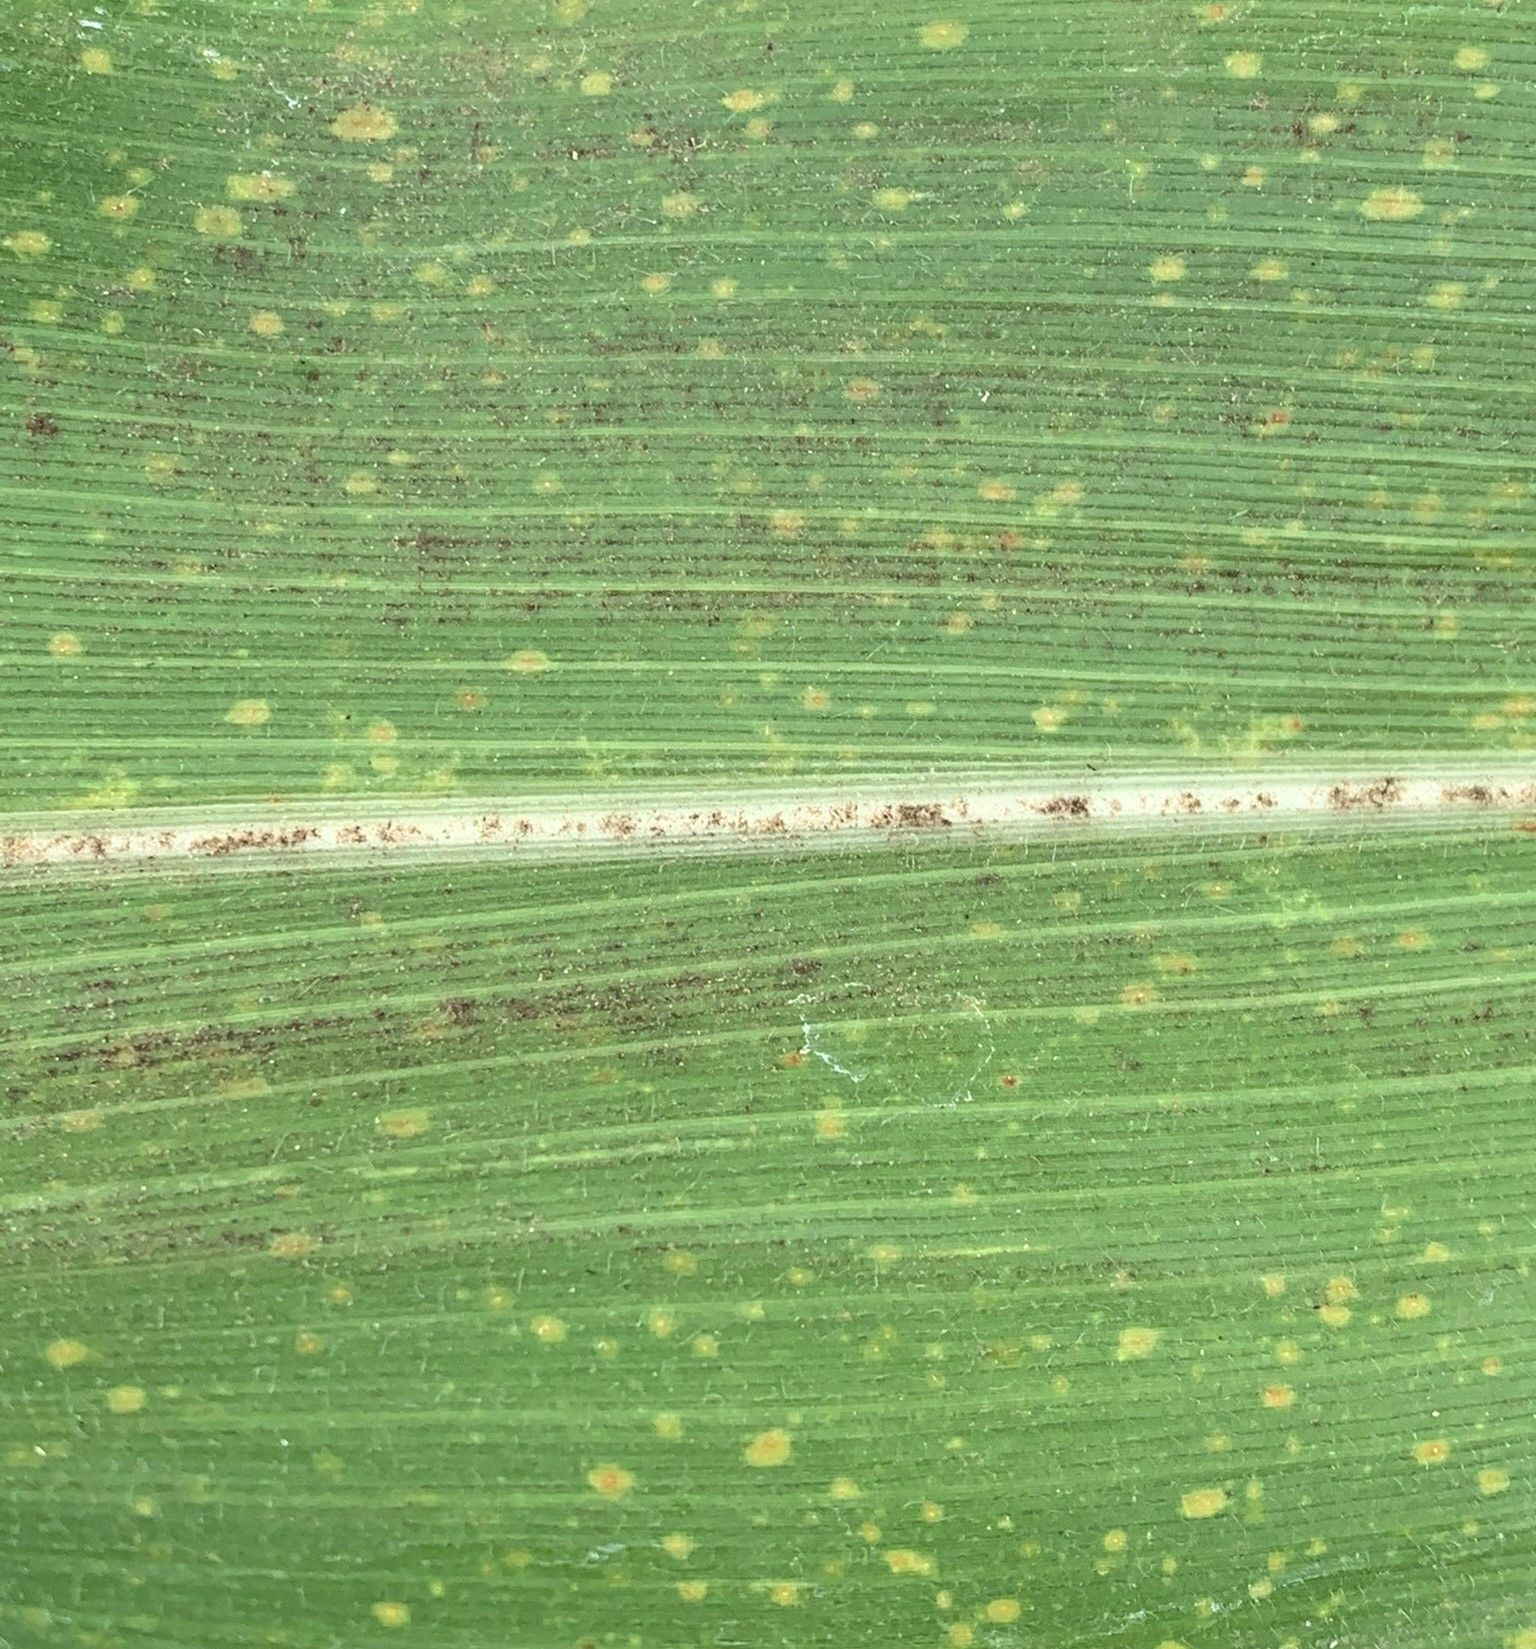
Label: MLN